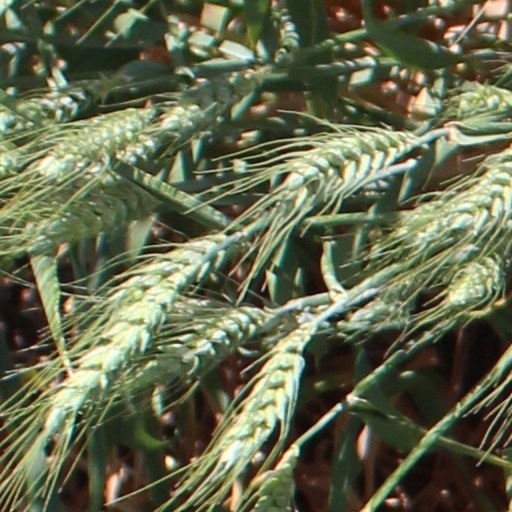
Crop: wheat